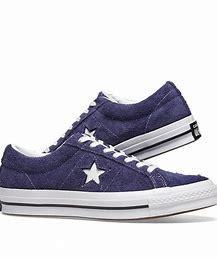
Brand: Converse
Model: One Star Ox